August Stramm

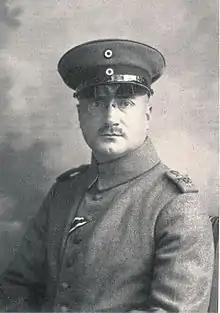
Captain August Stramm, c.1915

Stramm was a reserve officer in the Prussian Army. By 1914 he had reached the rank of captain.